The First Cathedral

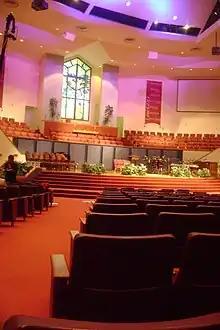
Built with the intention of being the final Building of The First Baptist Church, The First Cathedral is full of symbolism

The Cathedral Edifice is considered a radical departure from the Greek Revival and Georgian Architectural Styles used in the construction of most New England Churches.